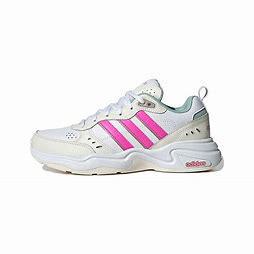
Brand: adidas
Model: NEO Strutter Athletic